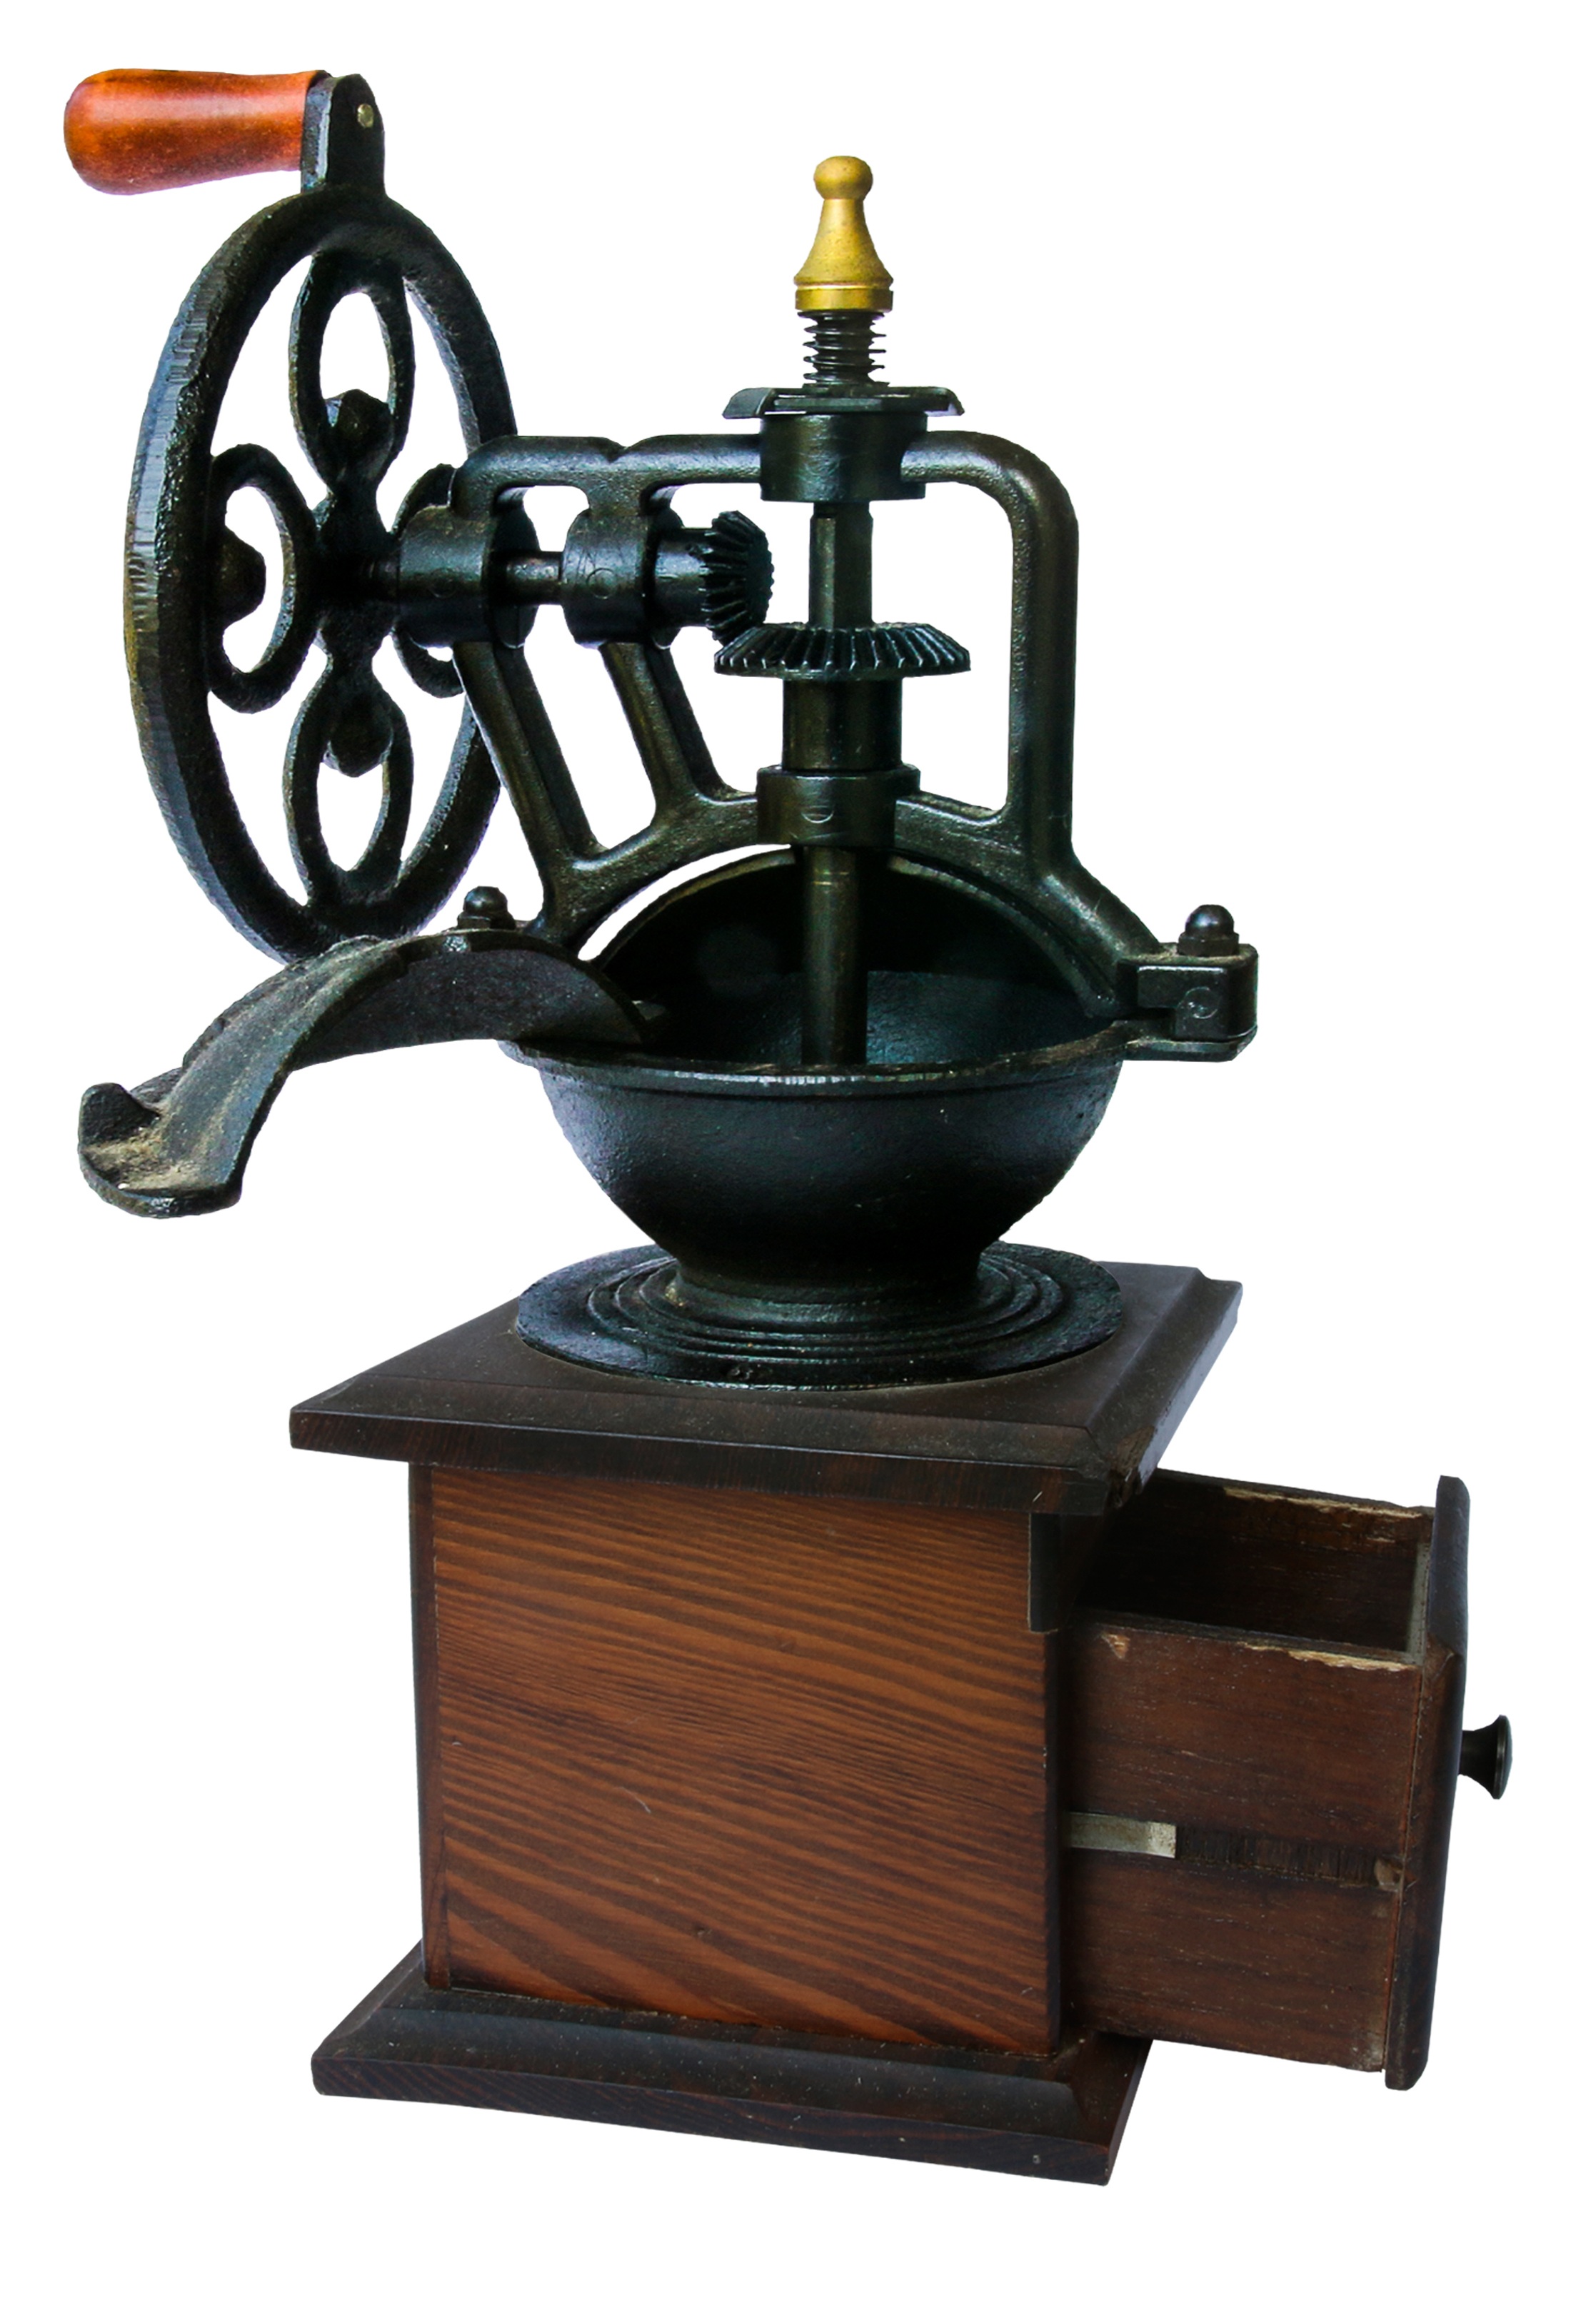
coffee, old, lighting, sculpture, art, mill, grinder, iron, historically, water feature, crank, man made object